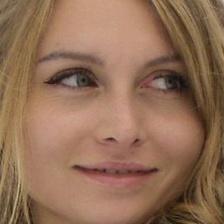
Label: faces